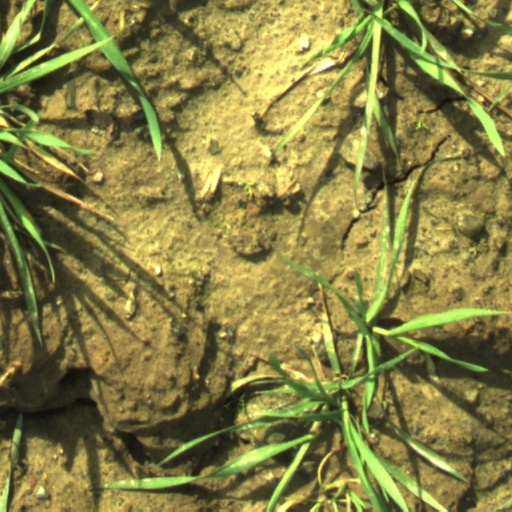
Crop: wheat